Japanese cruiser Nagara

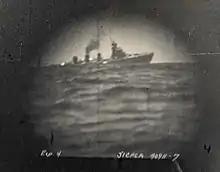
Photo of the sinking through "Croaker"s periscope

On 7 August 1944, en route from Kagoshima to Sasebo, "Nagara" was spotted by the submarine on her first war patrol. "Croaker" closed to and fired a salvo of four stern torpedoes, with one hitting "Nagara" starboard aft. "Nagara" sank by the stern off the Amakusa Islands at . The captain and 348 crewmen went down with the ship, but 235 crewmen were rescued. "Nagara" was removed from the Navy List on 10 October 1944.